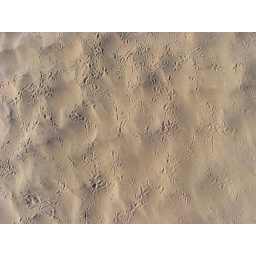
Footprints of birds on the sandy beach north of Chitokoloki Mission on a bend in the Zambezi River.